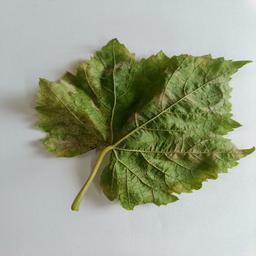
Label: Downy Mildew